Magic Rock Brewing

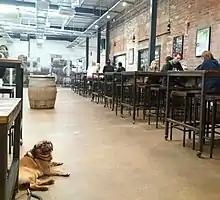
Magic Rock's brewery tap in Huddersfield

Magic Rock Brewing was an English brewery established in Huddersfield, West Yorkshire in 2011 by Richard Burhouse, aided by head brewer Stuart Ross. The company states that it is inspired by both local brewing traditions and the US craft beer scene.